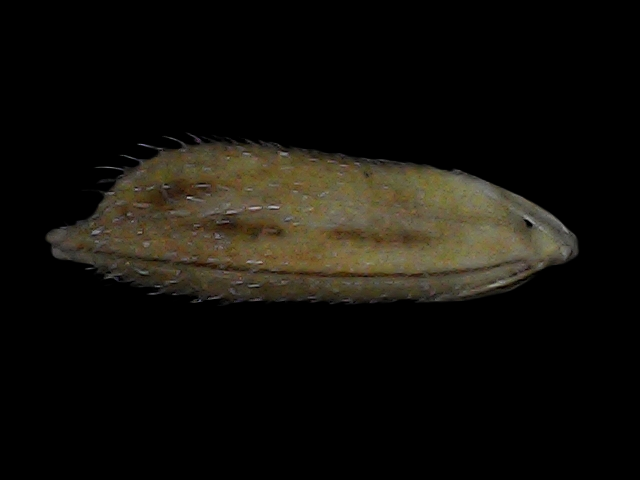
Rice variety: Bd93